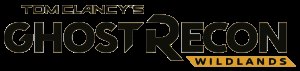
Tom Clancy's
Logo for spil i serien
Tom Clancy's er en række computerspil der har navn efter den amerikanske forfatter Tom Clancy, og er udviklet af Ubisoft.